Jackson & Curtis

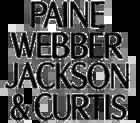
Paine, Webber, Jackson & Curtis logo ca. 1968

In 1974, the firm completed an initial public offering of the stock of its holding company, PaineWebber Inc., and listed the company on the New York Stock Exchange. As was the case for many firms, the company engaged in a number of acquisitions in the 1970s, as a wave of consolidation spread through the industry.